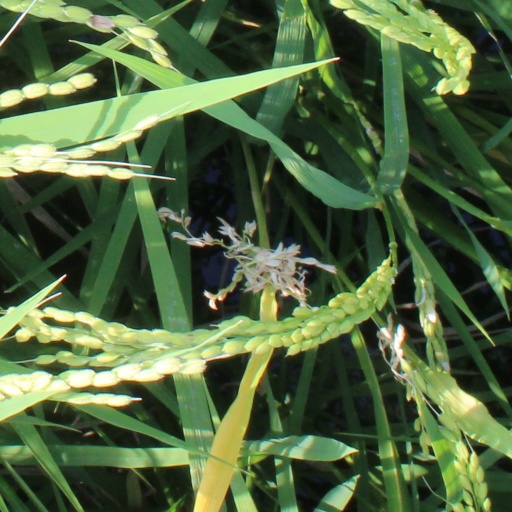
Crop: rice